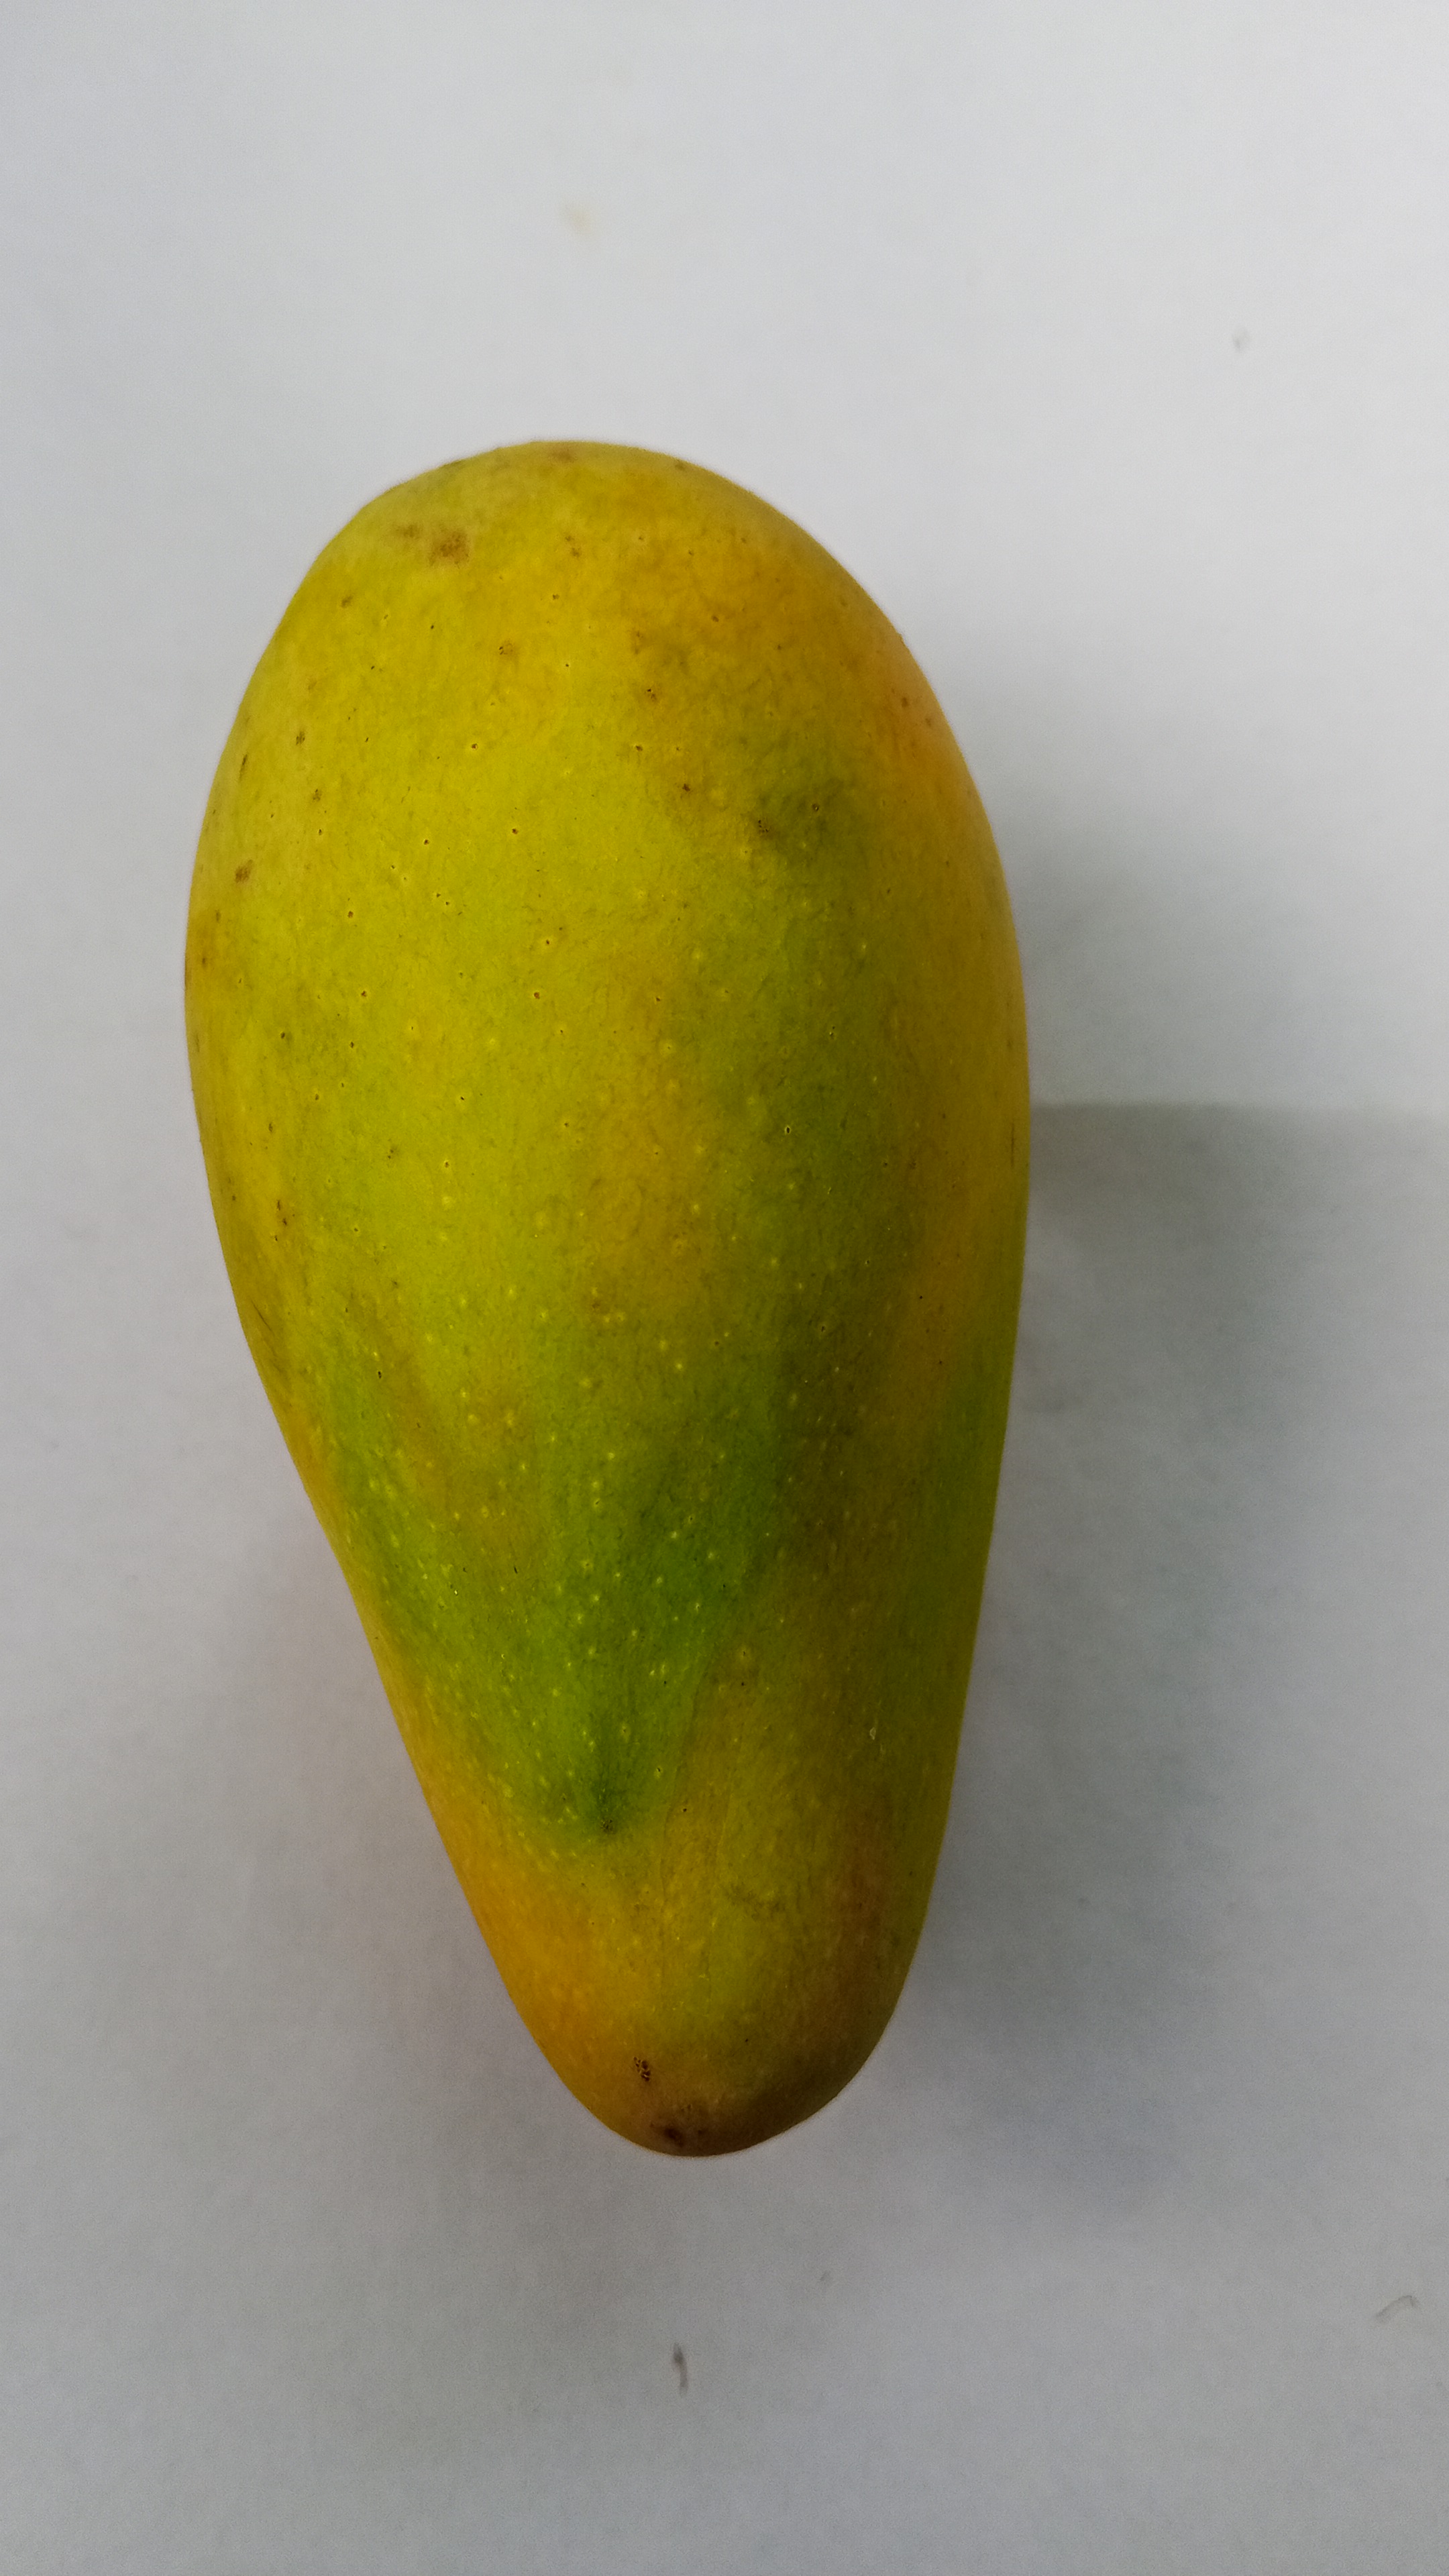
Mango variety: RaniBhog